Alexander Gottlieb Baumgarten

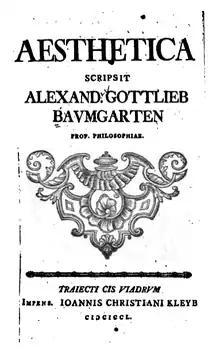
"Aesthetica" (1750) by Alexander Gottlieb Baumgarten

Baumgarten appropriated the word "aesthetics", which had always meant "sensation", to mean taste or "sense" of beauty. In so doing, he gave the word a different significance, thereby inventing its modern usage. The word had been used differently since the time of the ancient Greeks to mean the ability to receive stimulation from one or more of the five bodily senses. In his "Metaphysic", § 607, Baumgarten defined taste, in its wider meaning, as the ability to judge according to the senses, instead of according to the intellect. Such a judgment of taste he saw as based on feelings of pleasure or displeasure. A science of aesthetics would be, for Baumgarten, a deduction of the rules or principles of artistic or natural beauty from individual "taste". Baumgarten may have been motivated to respond to Pierre Bonhours' (b.1666) opinion, published in a pamphlet in the late 17th century, that Germans were incapable of appreciating art and beauty.